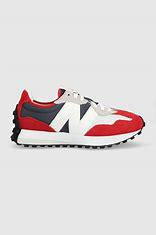
Brand: New
Model: Balance 100